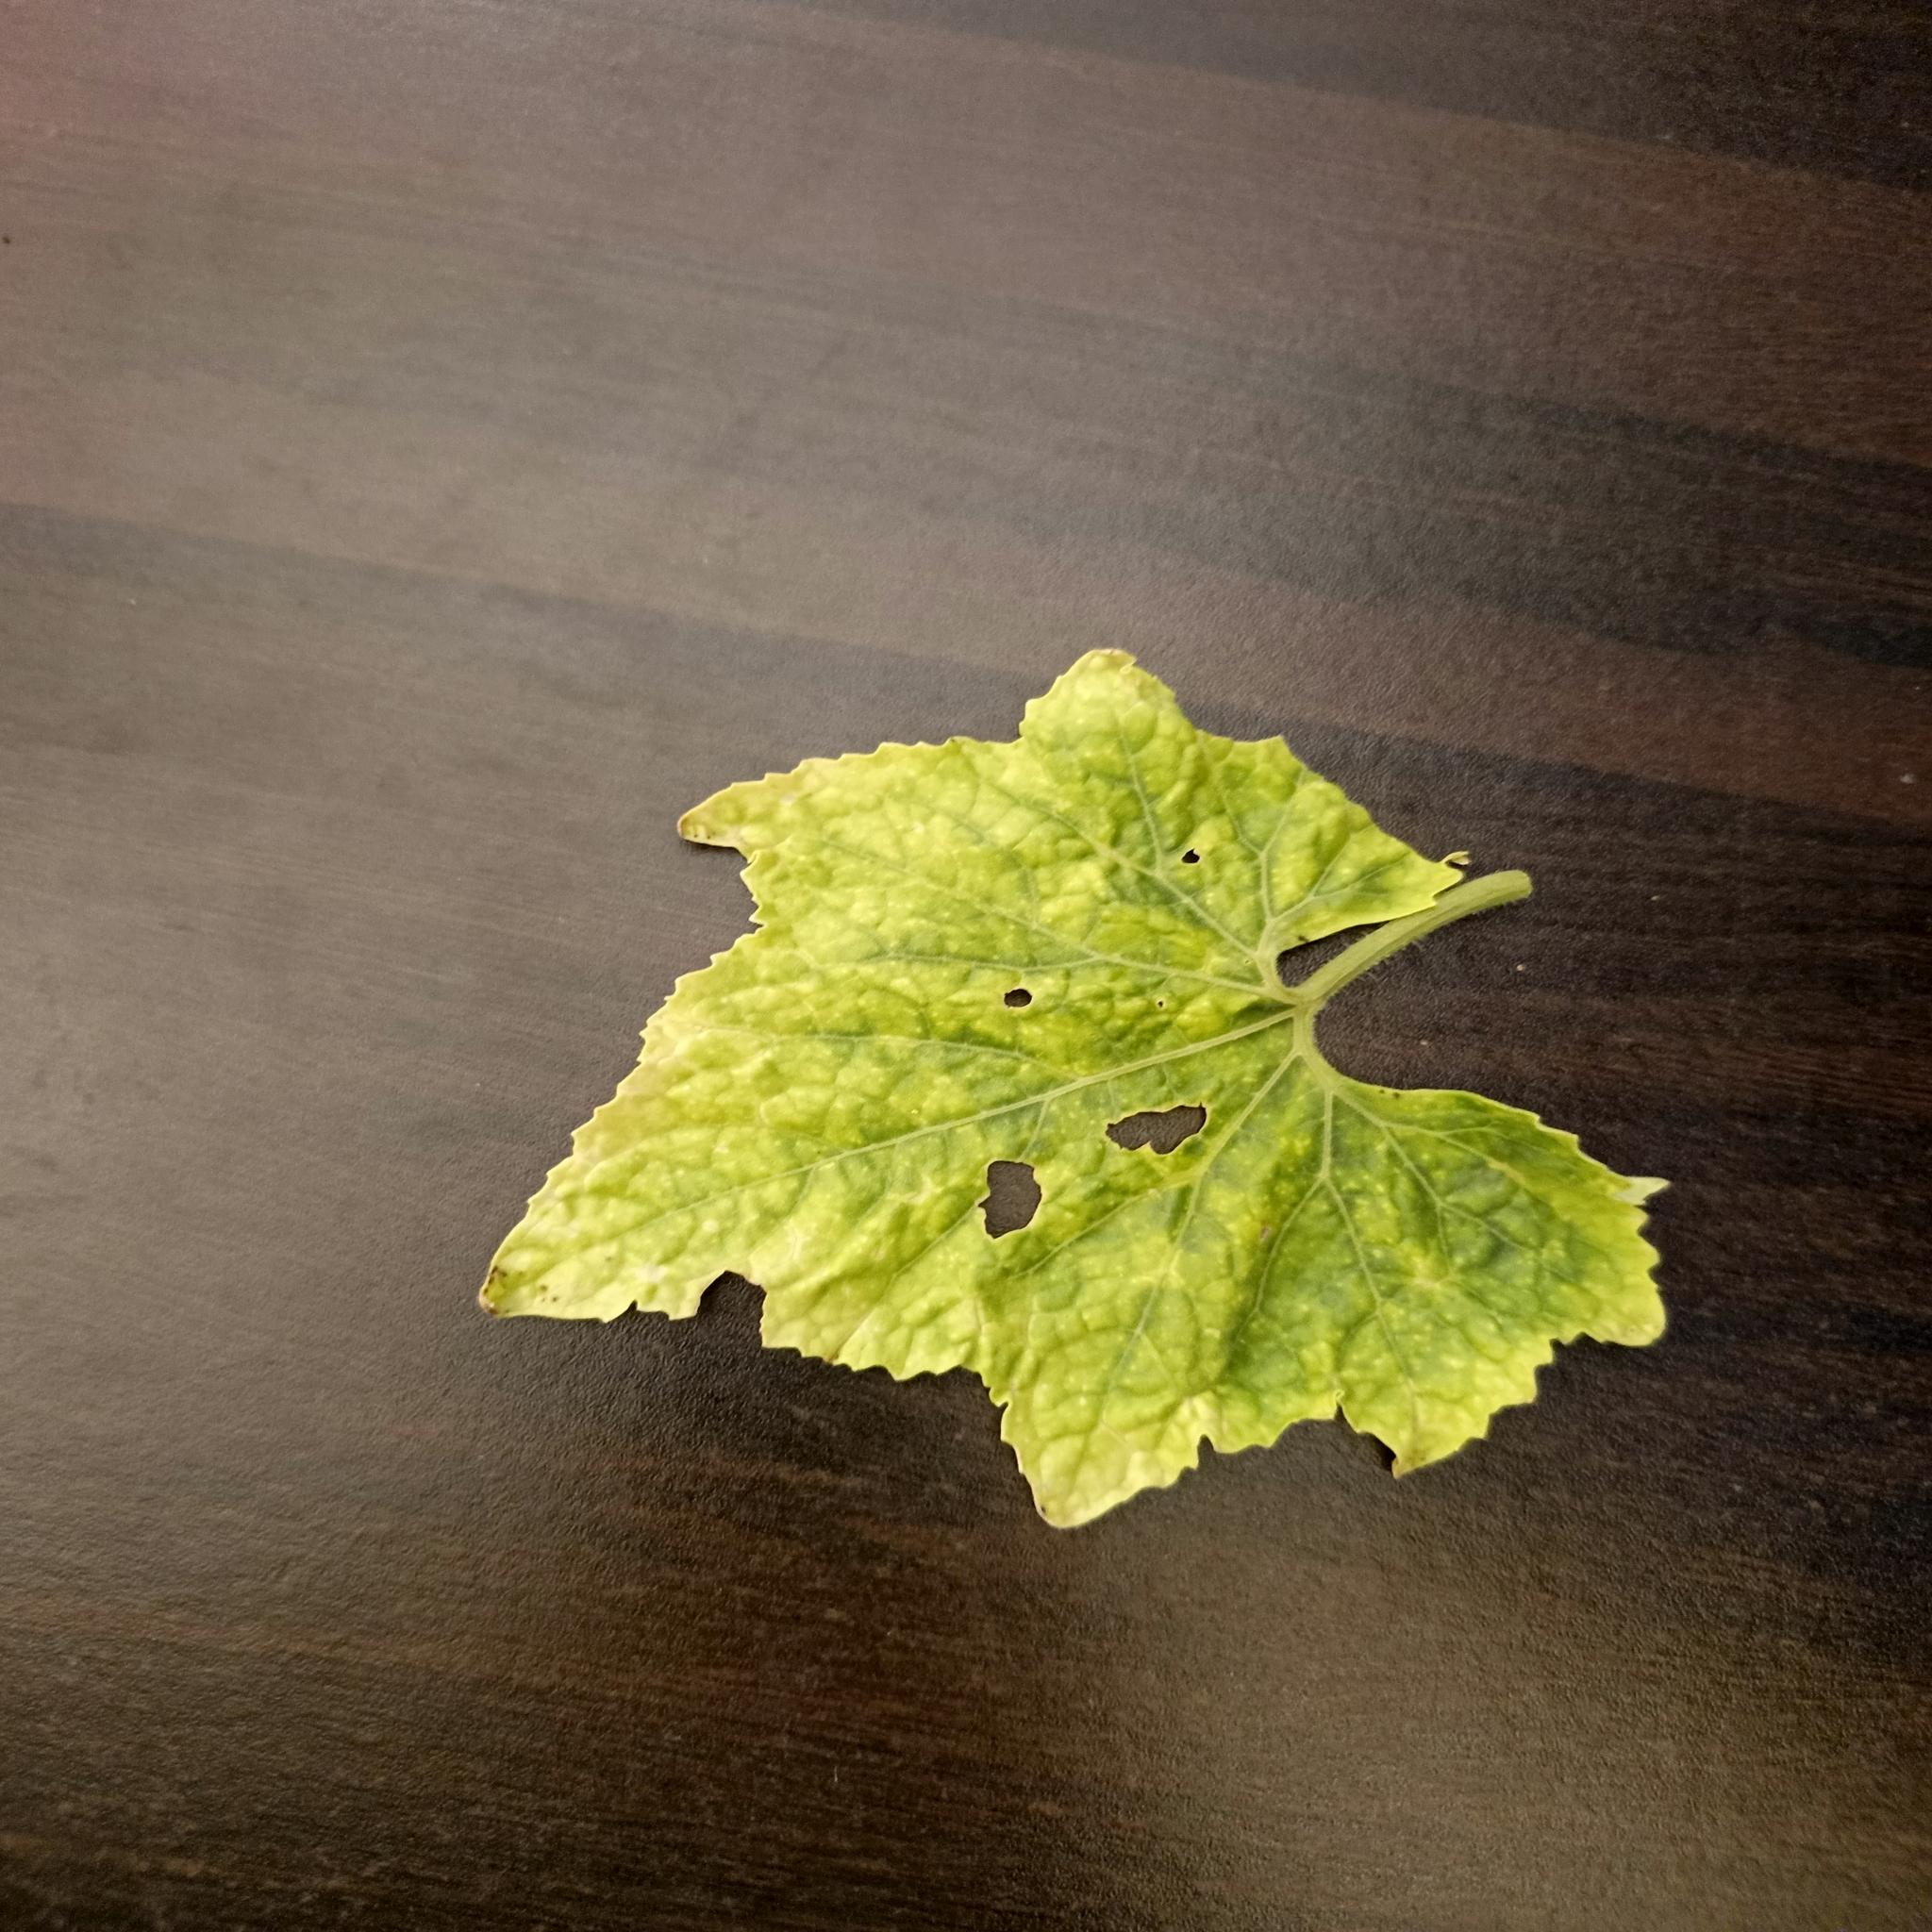
Label: Downy mildew